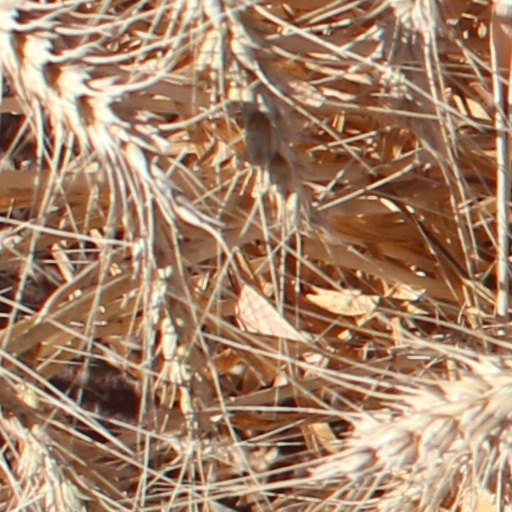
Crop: wheat